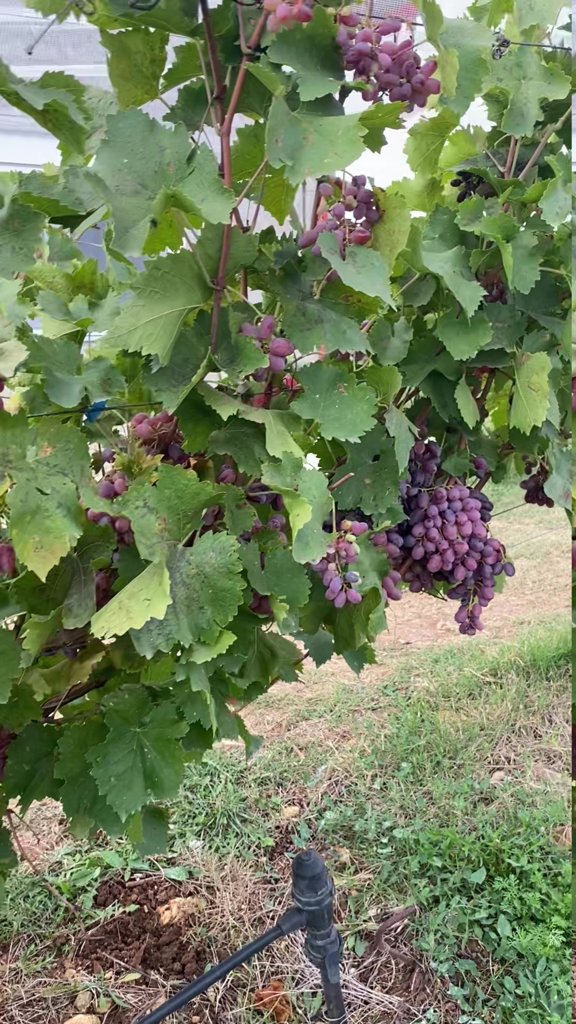
Berries visible: 181
Grape clusters: 10